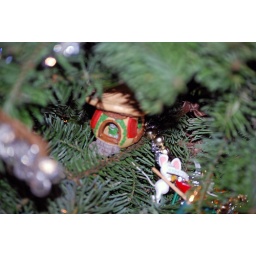
HIdden mouse house in the tree